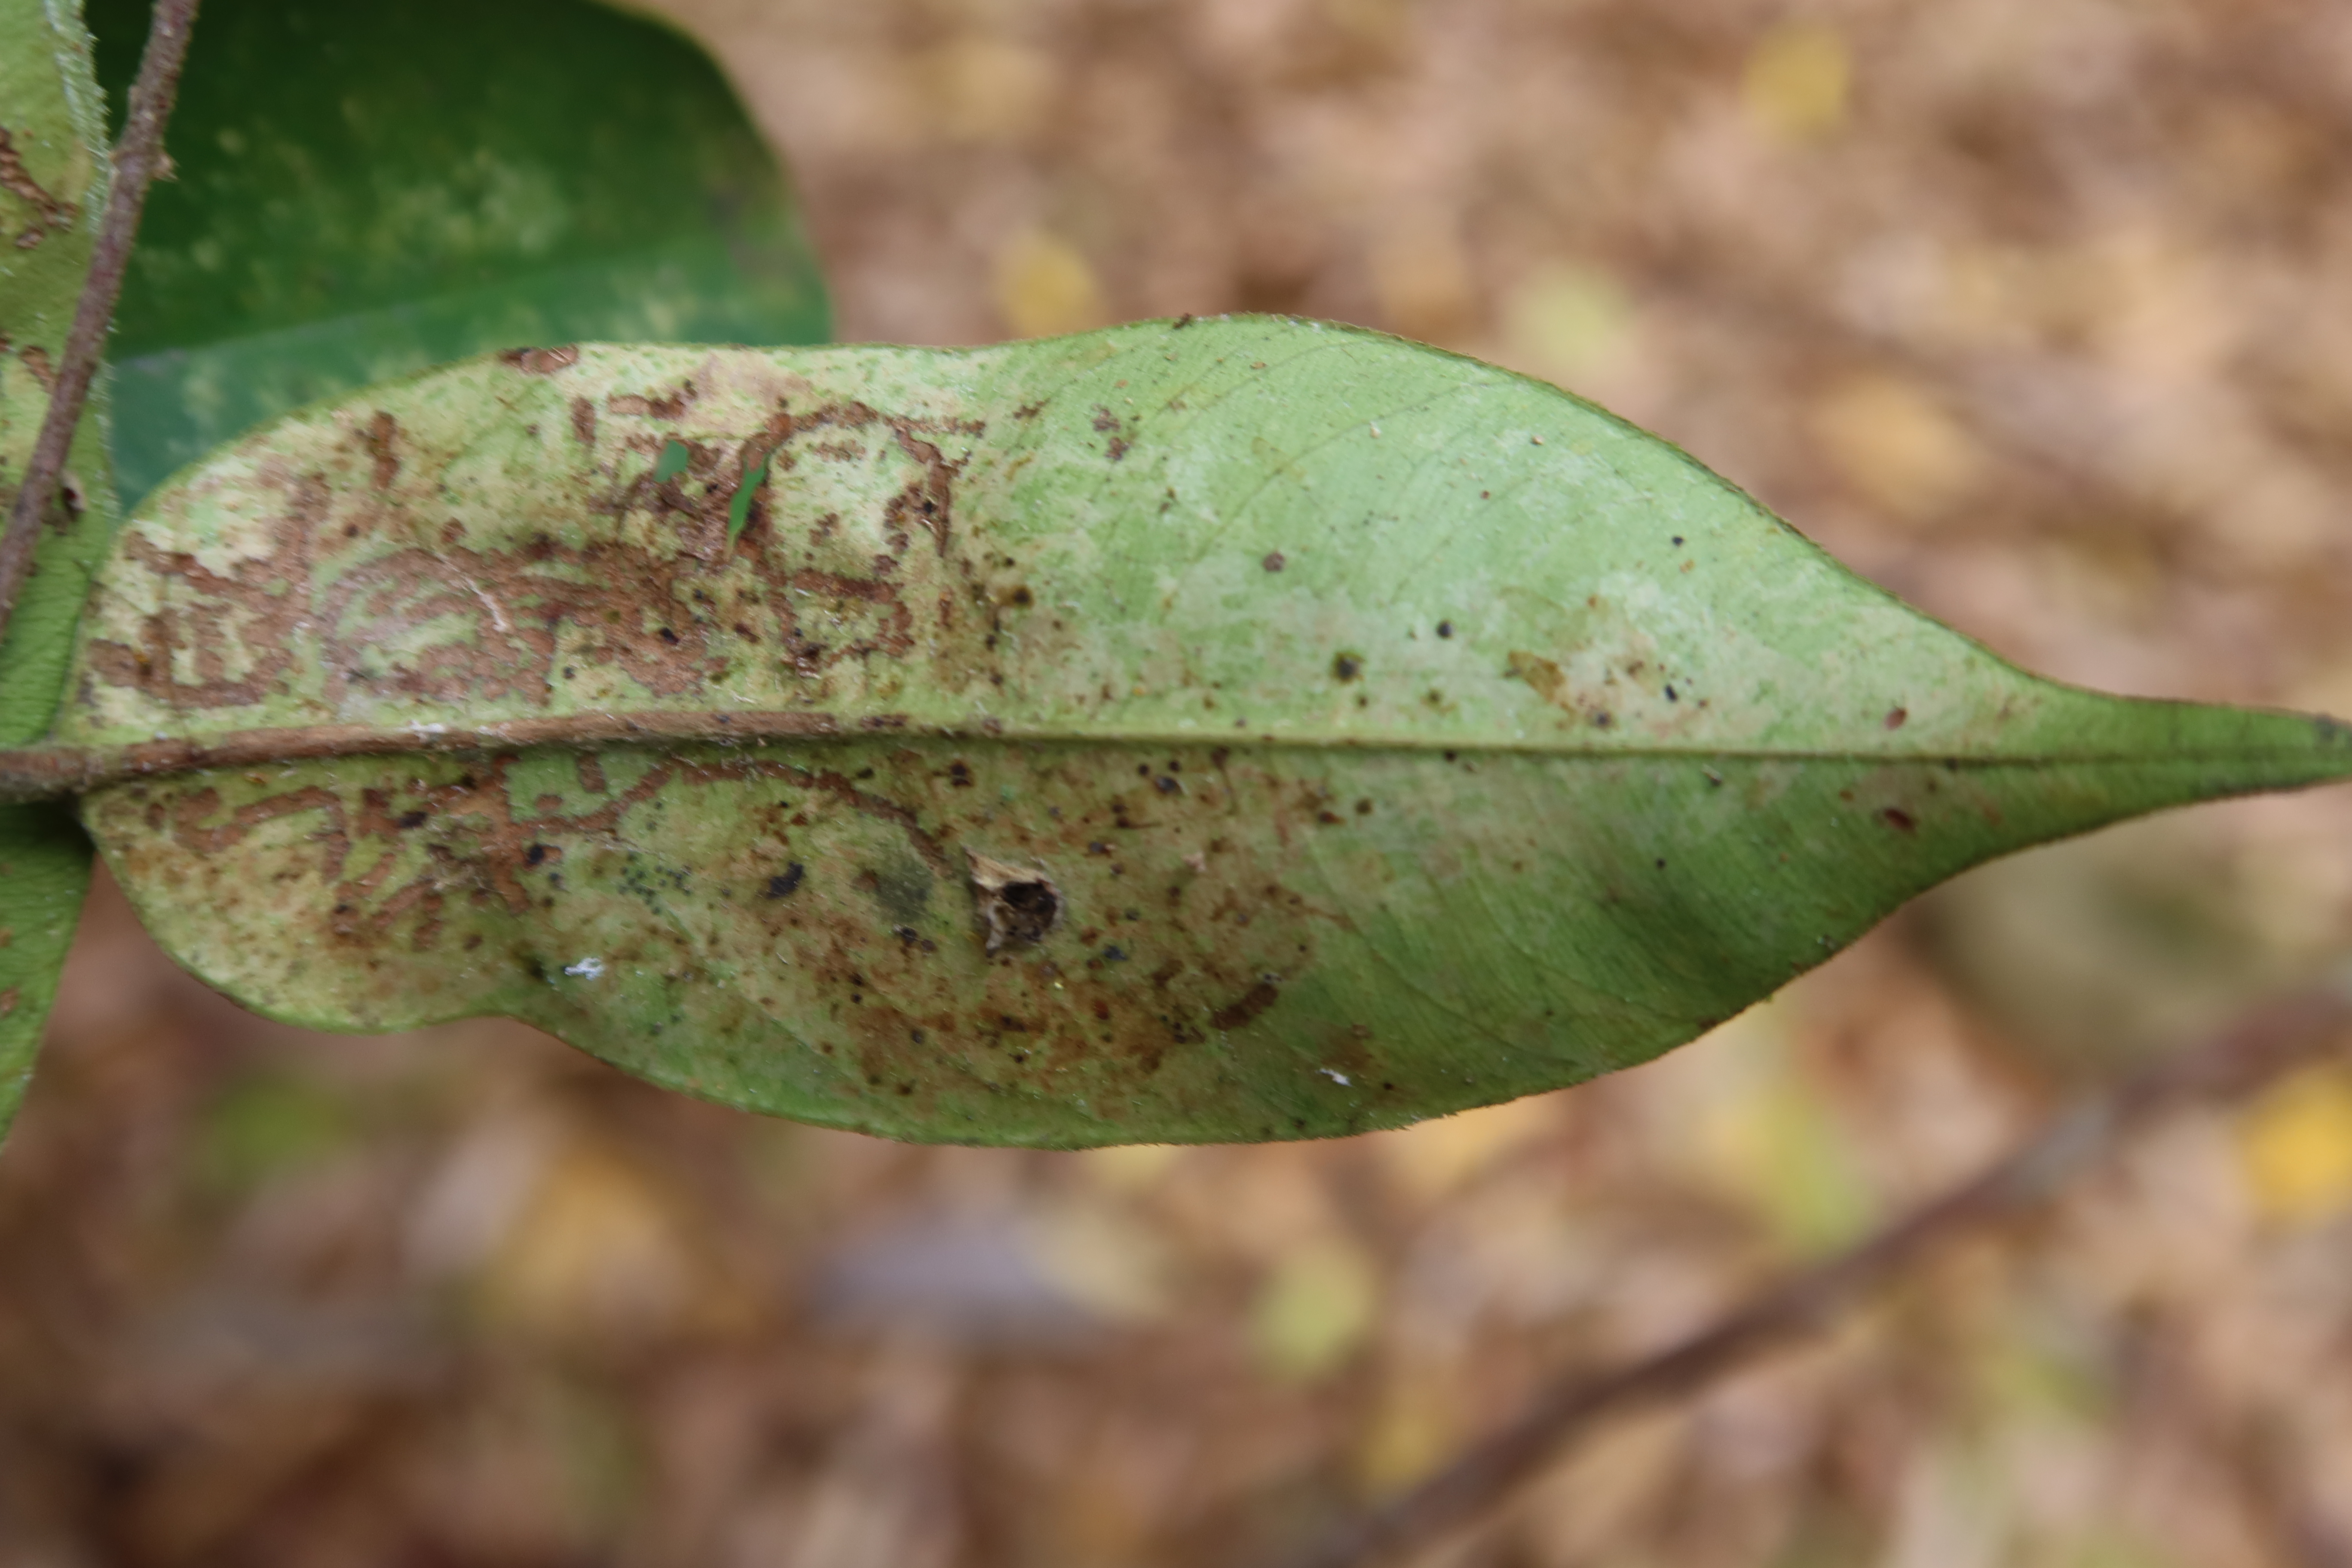
Label: Black spots